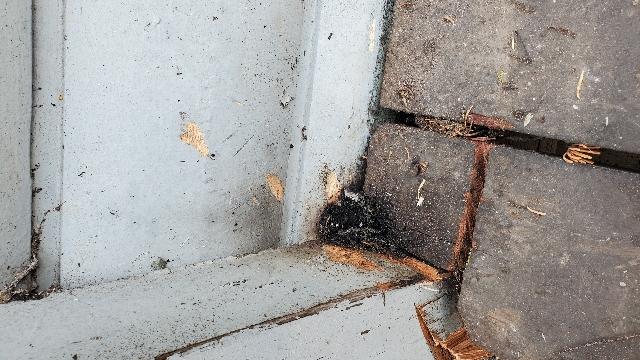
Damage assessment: affected